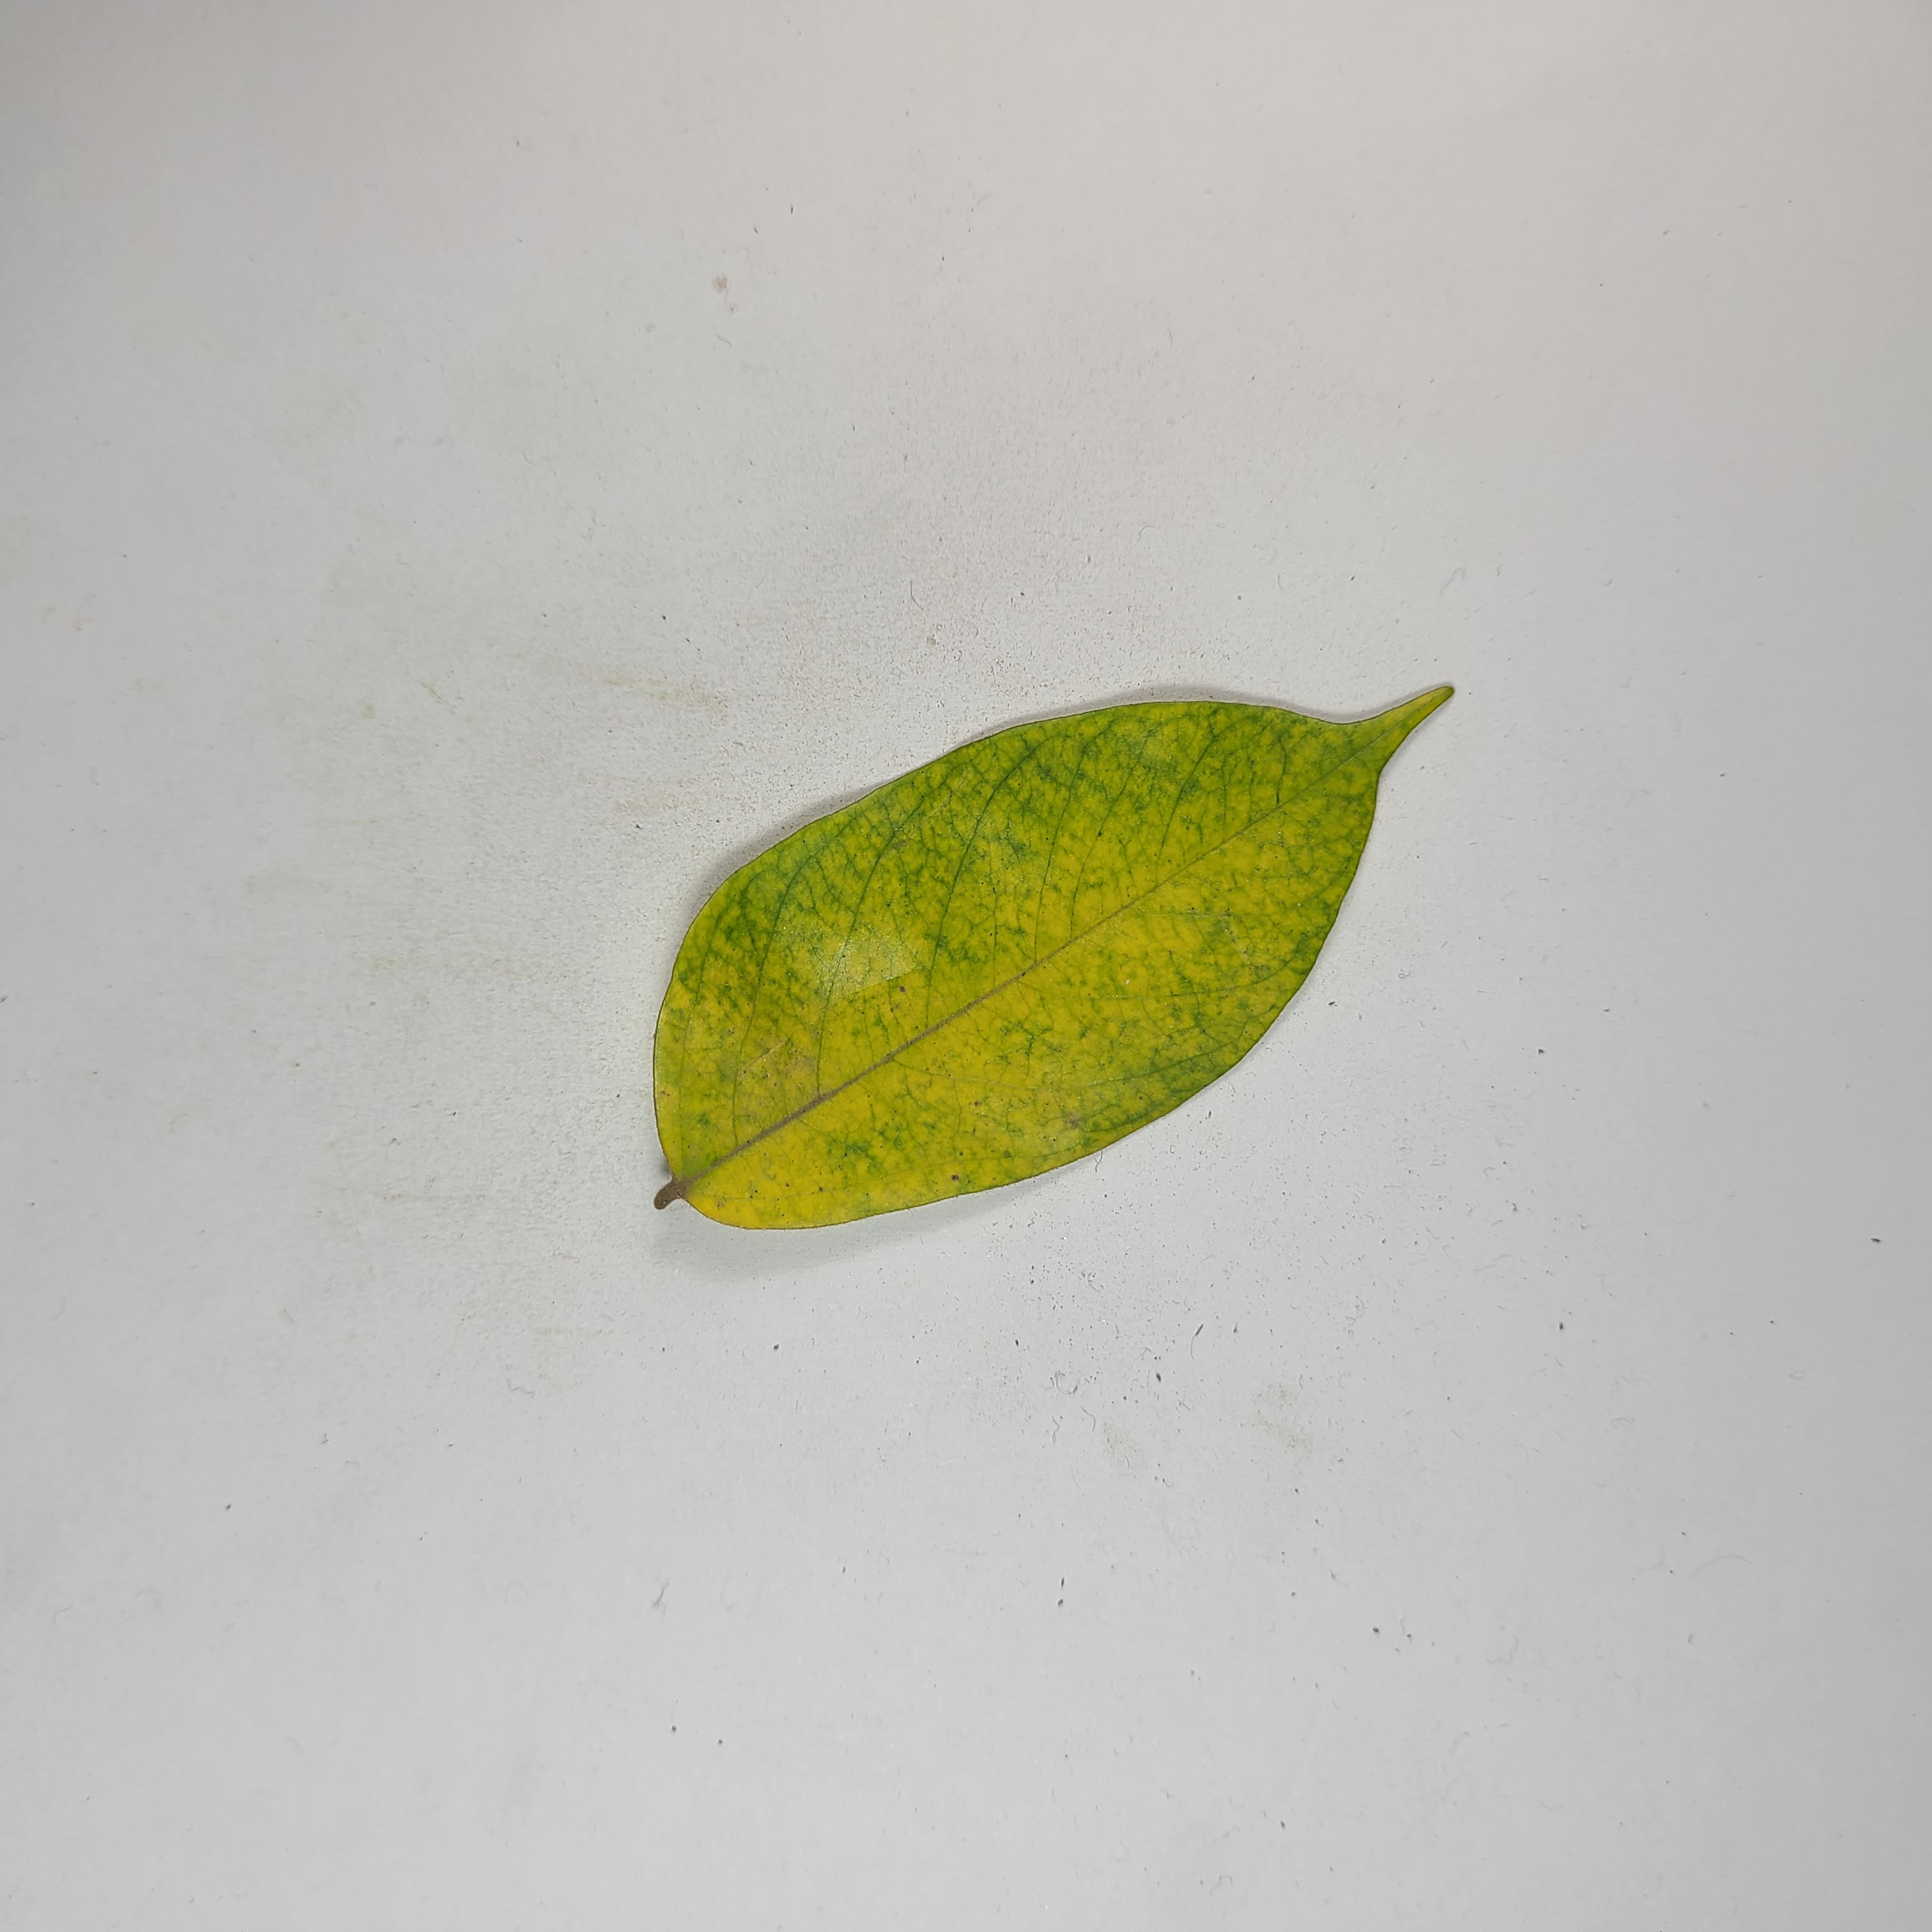
Label: Yellow Leaves